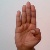
The image shows a hand gesture representing the letter 'B' in Indian Sign Language.